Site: brandenburg
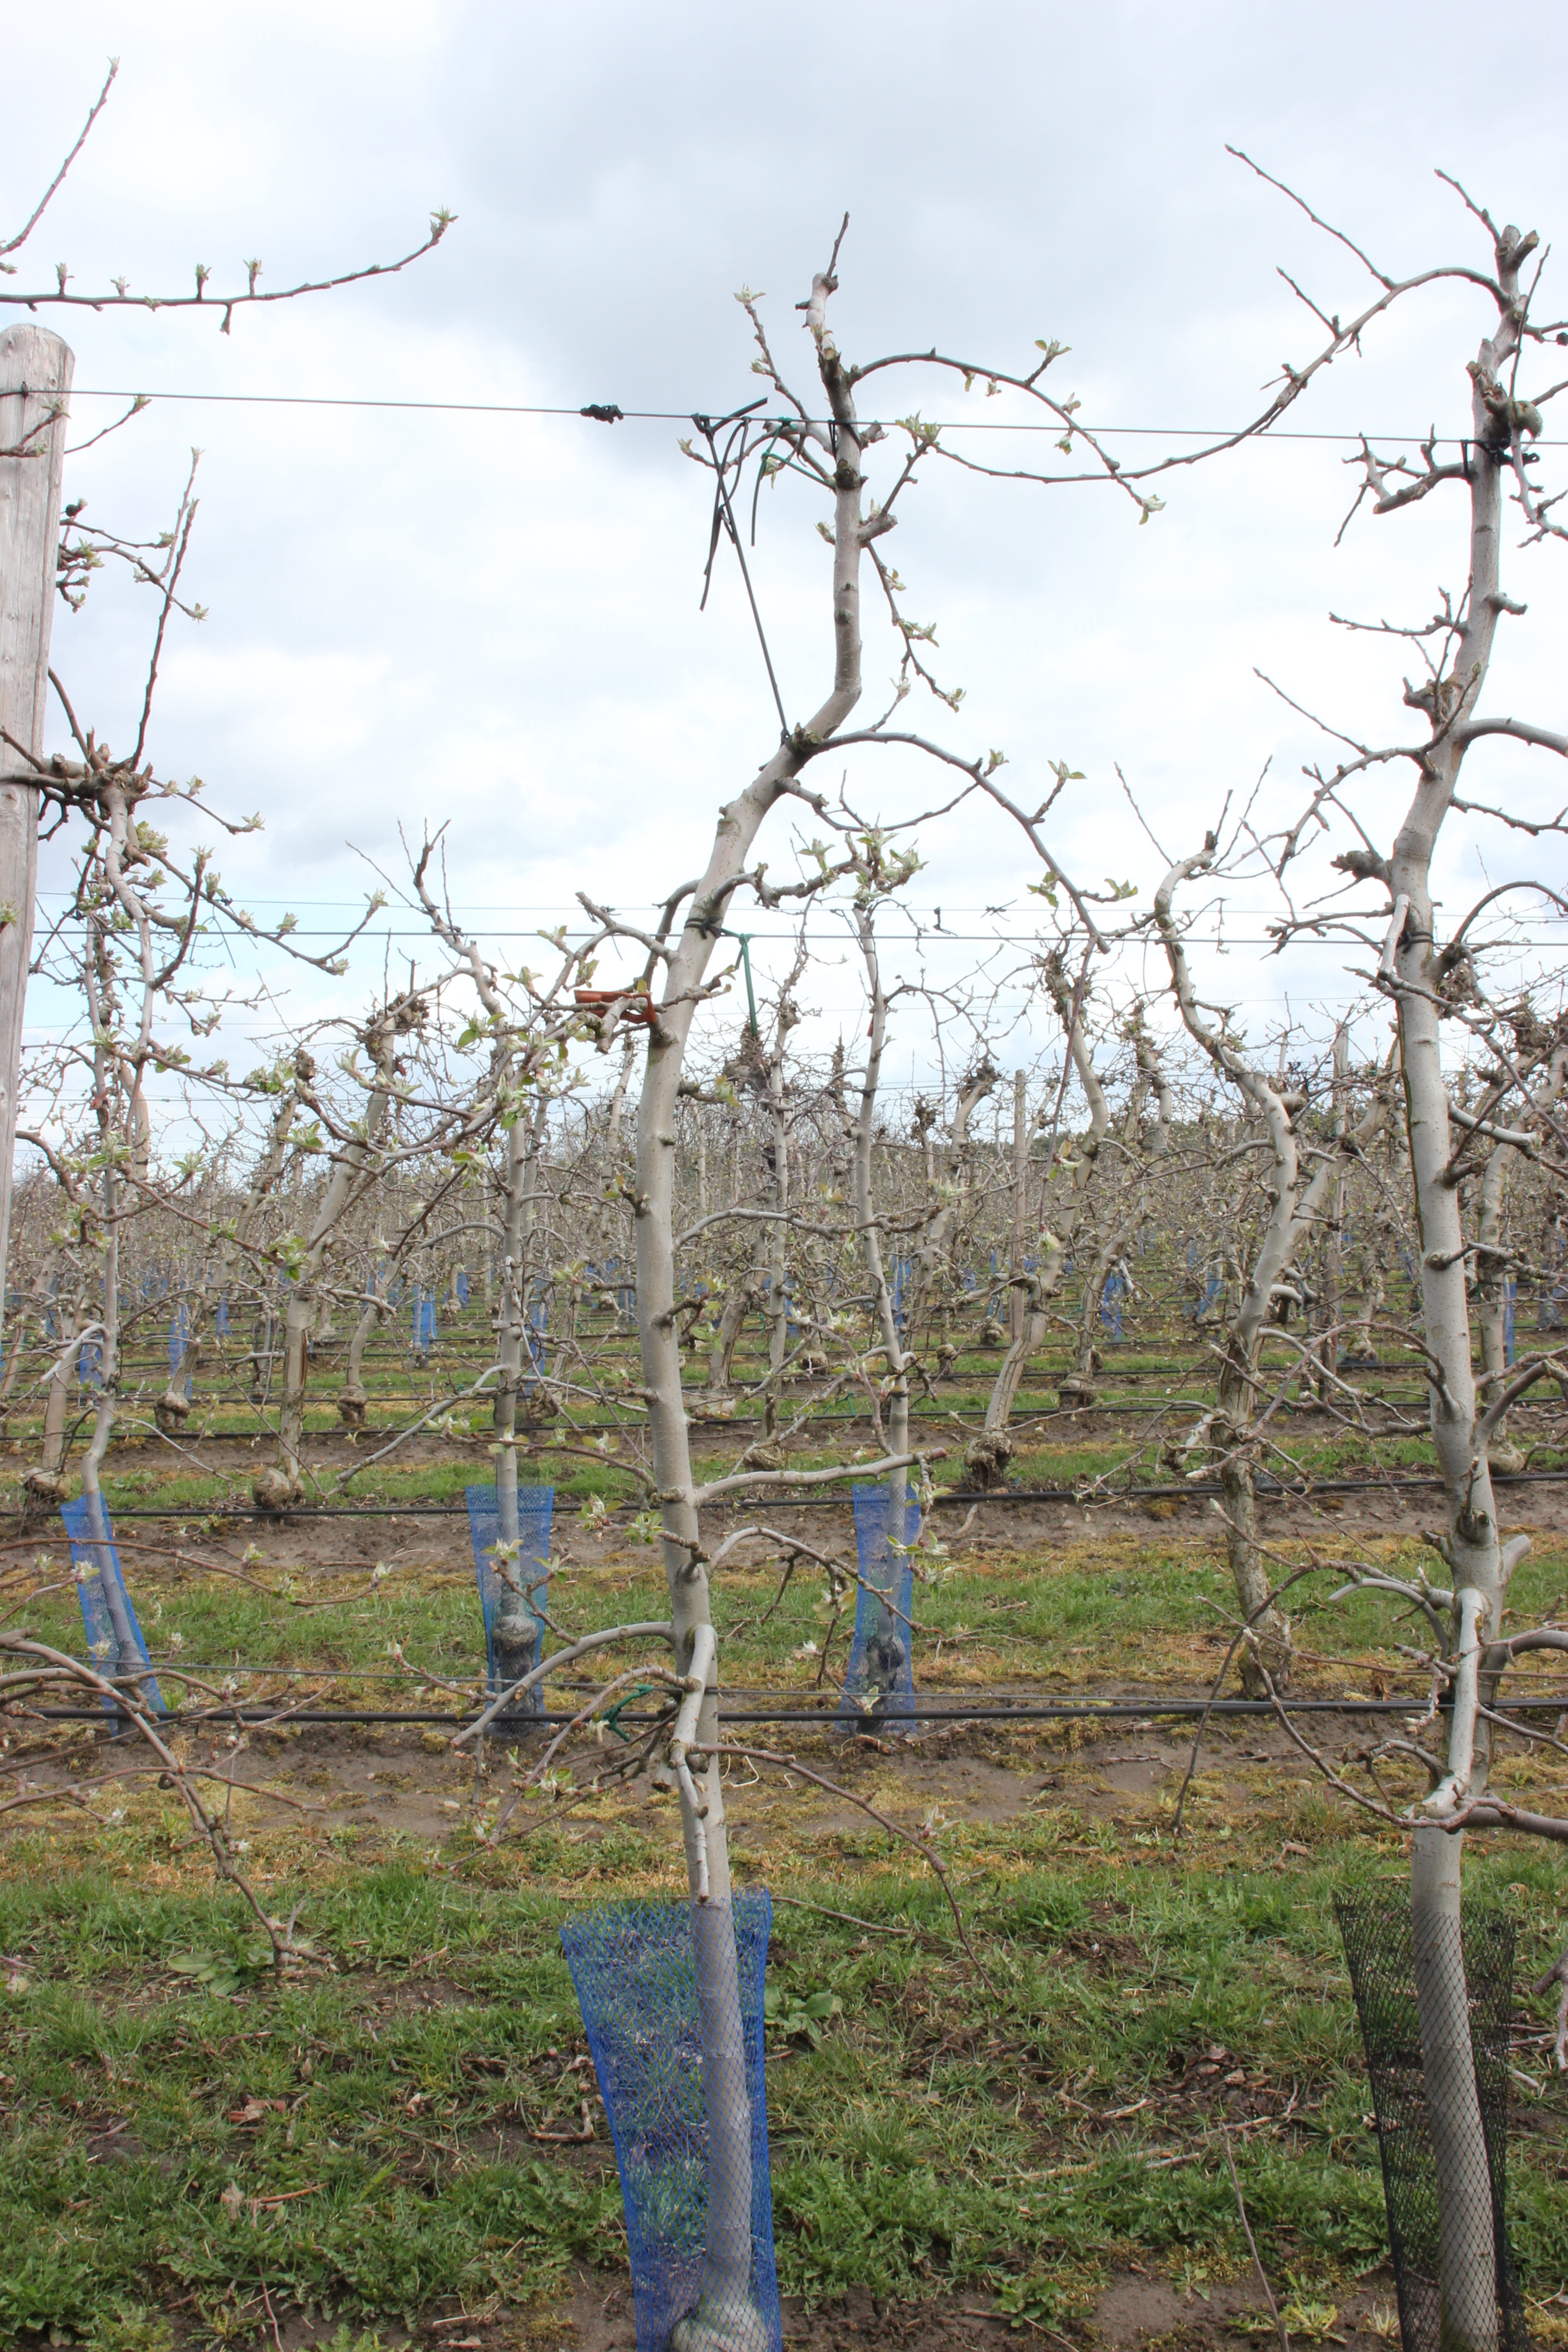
Growth stage (BBCH 55): Inflorescence emergence